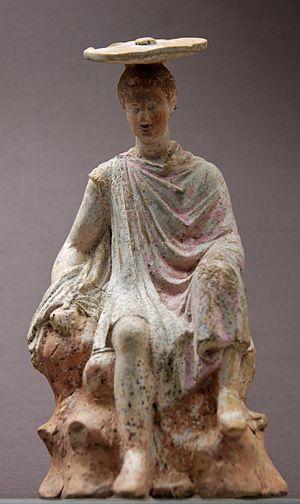
Jeune garçon asis sur un rocher. Terre cuite, production béotienne, vers 300 av. J.-C. Provenance